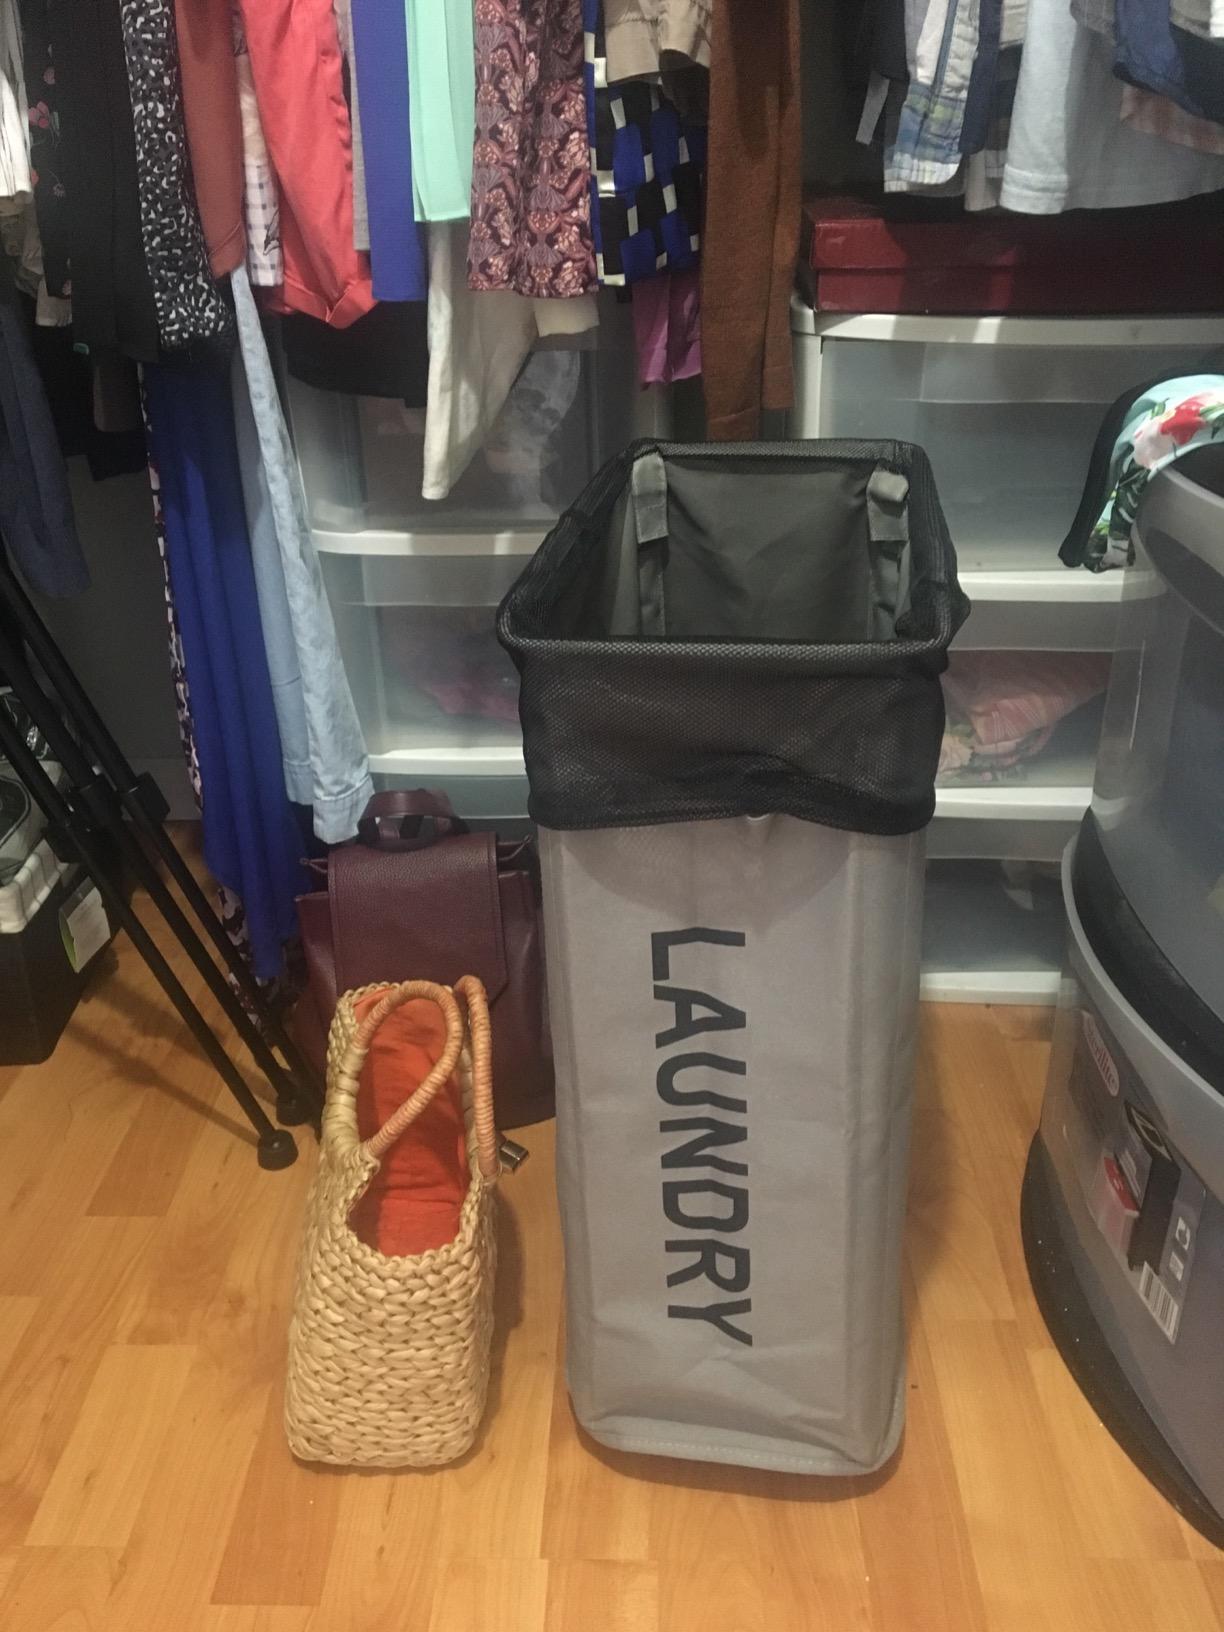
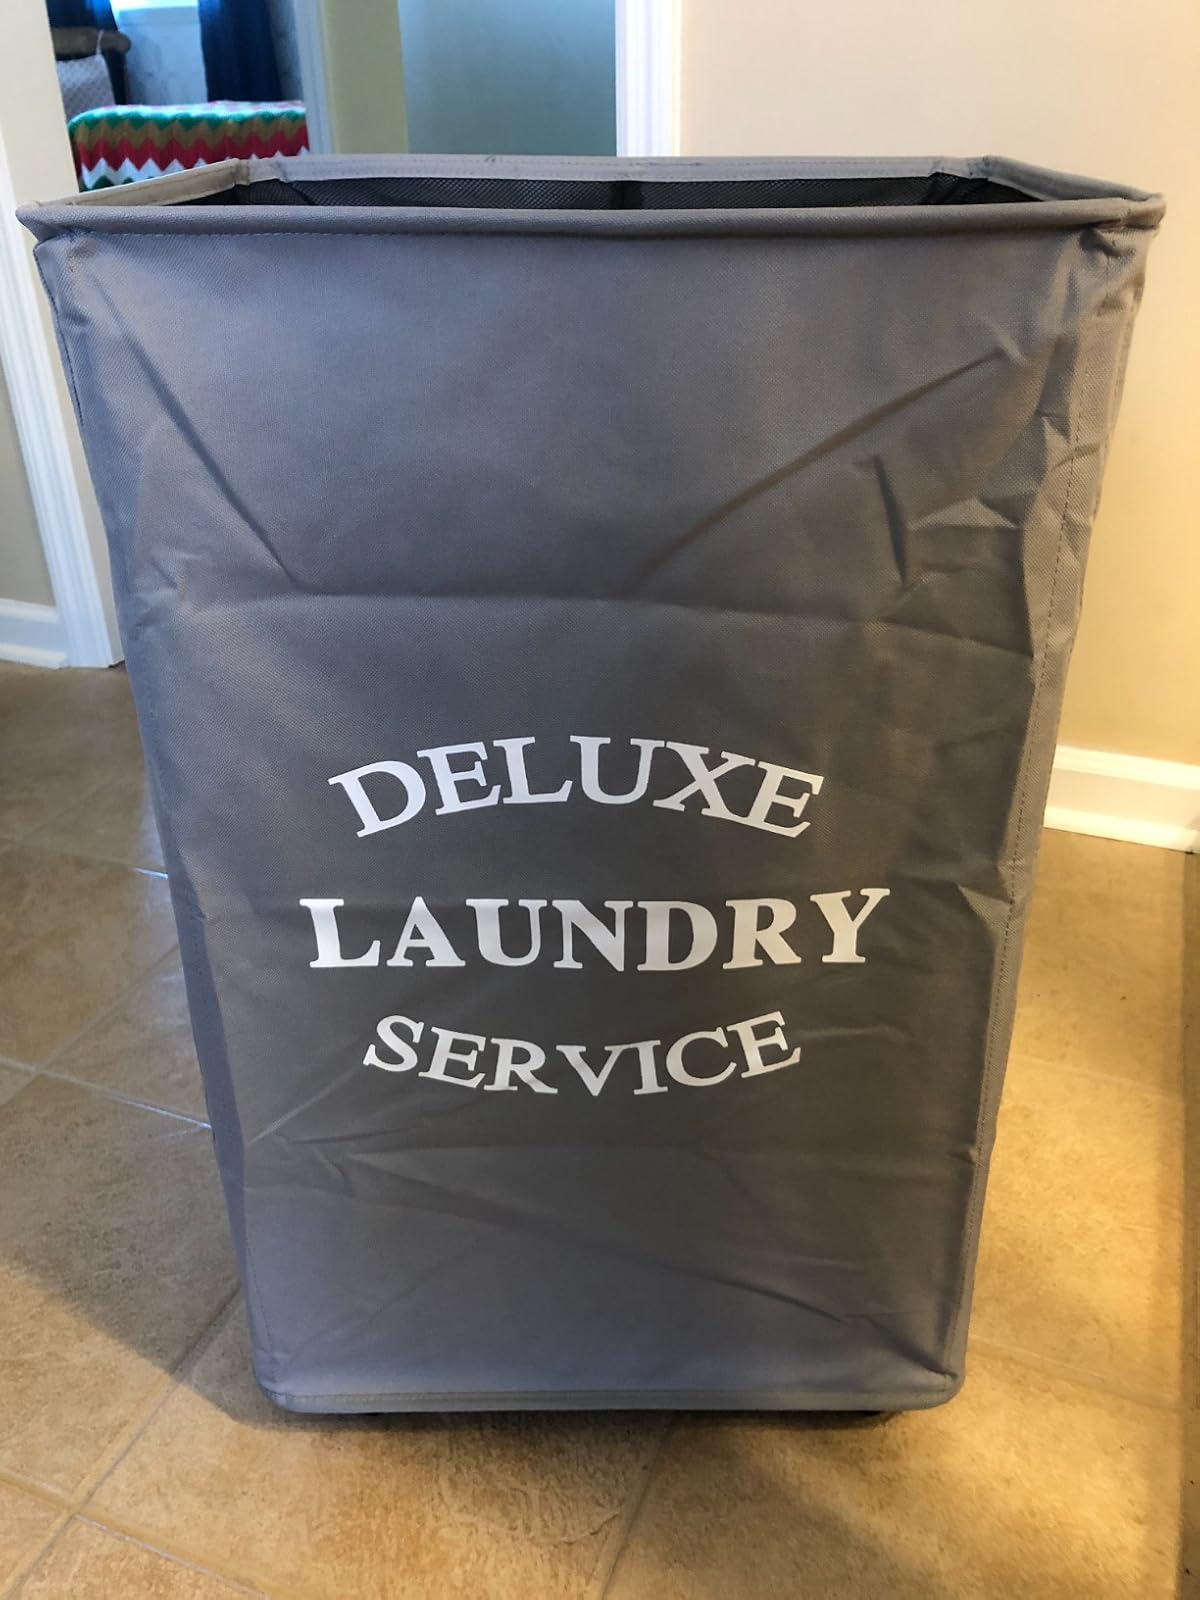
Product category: items_hamper
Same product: no